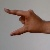
The image shows a hand gesture representing the letter 'Z' in Indian Sign Language.